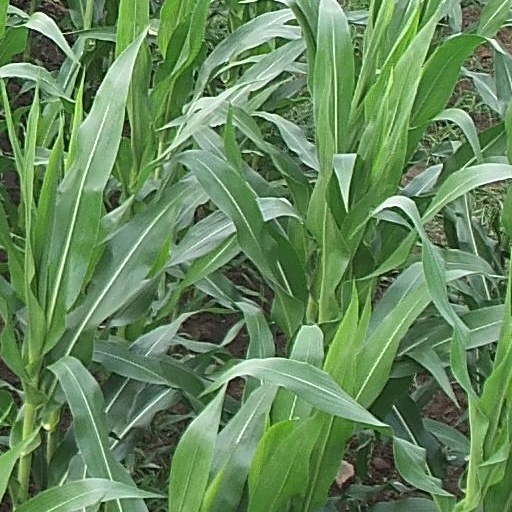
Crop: maize; corn